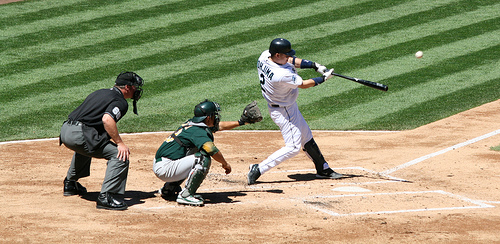
một cầu thủ đánh bóng đang xoay người để đánh bóng